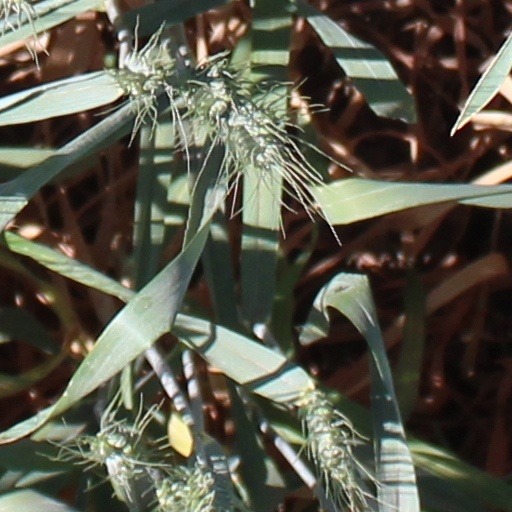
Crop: wheat